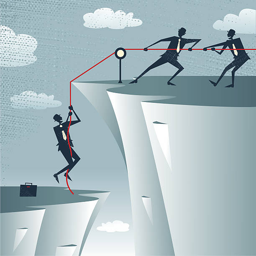
abstract businessman gets help from the team .